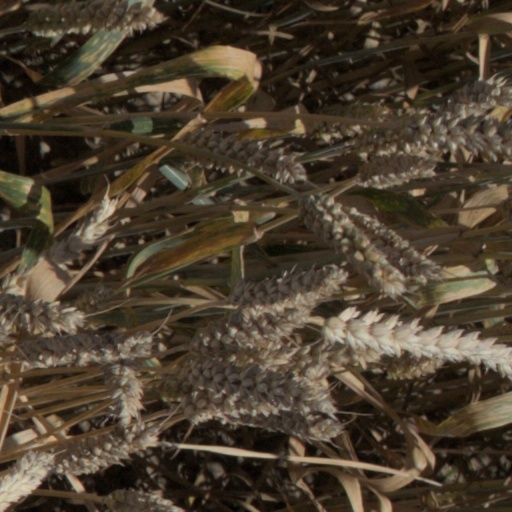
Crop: wheat